The Other Wes Moore

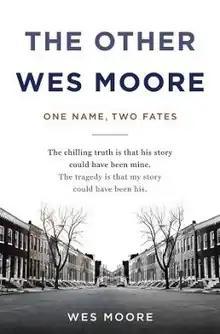
First edition

The Other Wes Moore: One Name, Two Fates is a 2010 nonfiction book by Wes Moore, the current governor of Maryland. Published by Spiegel & Grau, it describes two men of the same name who had very different life histories. Tavis Smiley wrote the afterword.